Rock Springs, Wisconsin

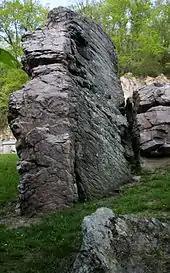
Van Hise Rock

At the time of its founding, Rock Springs was known as Ableman, after Stephen Van Rensselaer Ableman, who settled there in 1851. The railroad has been a major influence on the village's growth.